Boluan Fanzheng

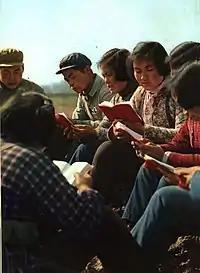
During the Cultural Revolution, the "Little Red Book" recording quotations of Chairman Mao Zedong was widely popular, with Mao Zedong's cult of personality reaching its peak. At the time, China's Constitution and rule of law were largely overlooked.

Some of the notable victims who received official rehabilitation during the "Boluan Fanzheng" period are listed below. The rehabilitation of these important figures were endorsed and directed by Deng Xiaoping, Chen Yun, Hu Yaobang and other senior CCP officials.